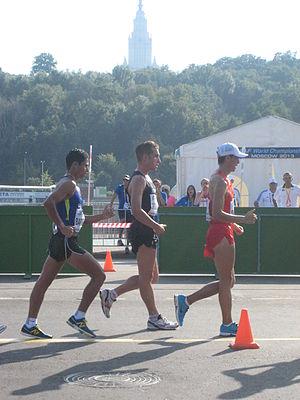
Erick Bernabé Barrondo García est un athlète guatémaltèque, spécialiste de la marche.